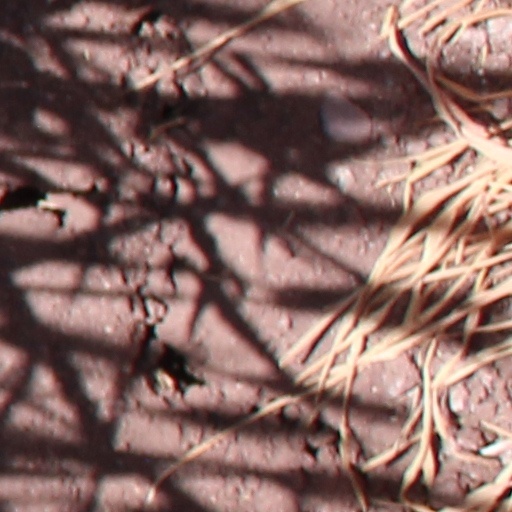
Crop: wheat